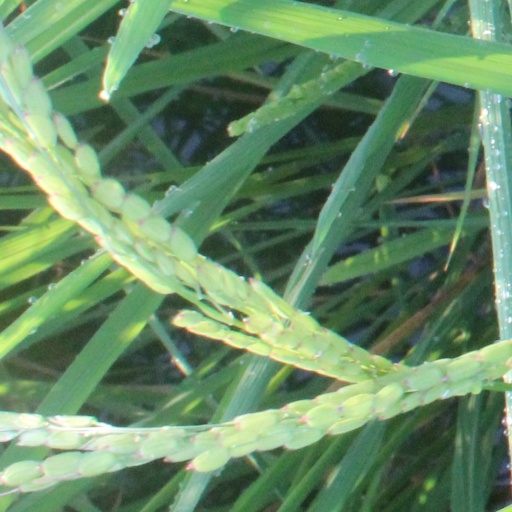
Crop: rice